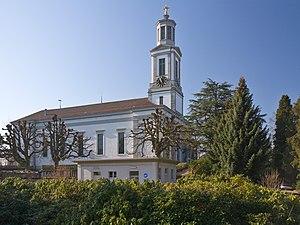
Cette liste présente les biens culturels d'importance nationale dans le canton de Zurich. Cette liste correspond à l'édition 2009 de l'Inventaire Suisse des biens culturels d'importance nationale pour le canton de Zurich. Il est trié par commune et inclus : 204 bâtiments séparés, 66 collections, 50 sites archéologiques et trois cas particuliers.